List of former administrative divisions in Cornwall

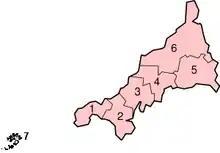
Map of Cornwall showing the districts established in 1974: 1 - Penwith; 2 - Kerrier; 3 - Carrick; 4 - Restormel; 5 - Caradon; 6 - North Cornwall

Municipal boroughs existed from 1835 and urban and rural districts existed from 1894 as the middle level of local government. Urban and rural districts were created through the Local Government Act 1894 (56 & 57 Vict. c. 73) to provide administration as a subdivision of administrative counties; civil parishes within the districts formed the lowest level of local government. Elected municipal boroughs were created under the Municipal Corporations Act 1835, but had their roots from mediaeval times, established as municipal corporations.